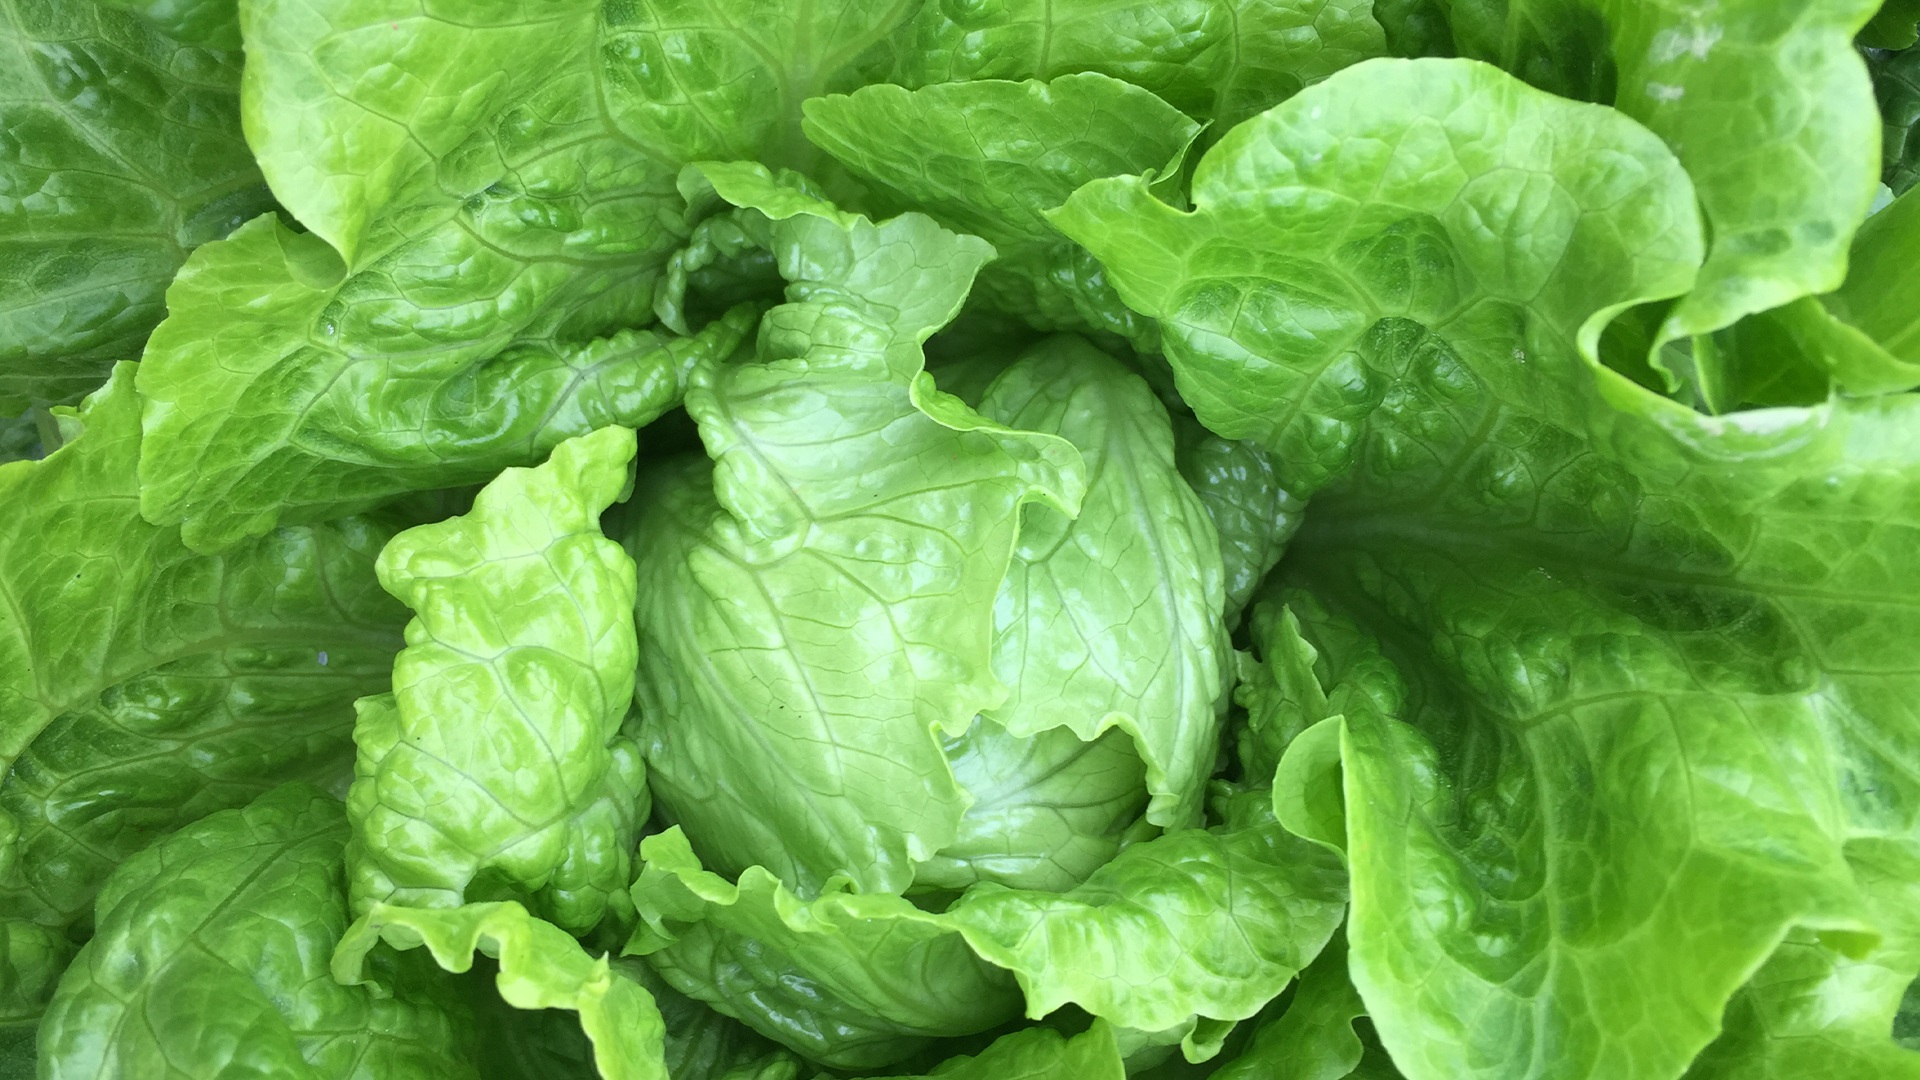
food, salad, green, produce, vegetable, fresh, lettuce, vitamins, collard greens, chard, ye tian, annual plant, leaf vegetable, rapini, komatsuna